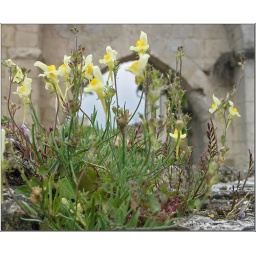
Yellow wild flower growing in a wall outside the city gate of St Emilion.